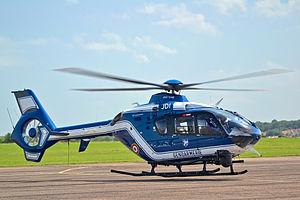
La Gendarmerie nationale est une force armée française chargée des missions de police et placée sous la tutelle du ministère de l'Intérieur. Contrairement aux policiers, ses membres sont des militaires. Héritière de la Maréchaussée, la Gendarmerie est l'une des plus anciennes institutions françaises. De nombreux pays dans le monde ont adopté le principe d'une force de police à statut militaire directement inspirée par la Gendarmerie française.
Les Forces armées, couramment appelées l'Armée française, constituent la puissance militaire de la République française, chargée de la défense de la population, du territoire et des intérêts nationaux. Elles comprennent principalement les commandements et leurs états-majors, les trois armées ainsi que la Gendarmerie nationale, les services de soutien et les organismes interarmées.